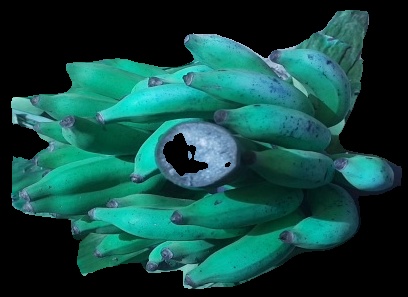
Variety: elakki-bale
Grade: grade3